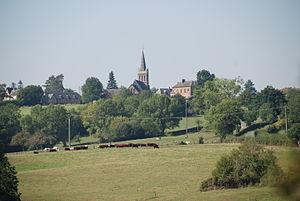
Vue du bourg de Tortisambert.
Tortisambert est une ancienne commune française, située dans le département du Calvados en région Normandie, devenue le 1ᵉʳ janvier 2016 une commune déléguée au sein de la commune nouvelle de Livarot-Pays-d'Auge.